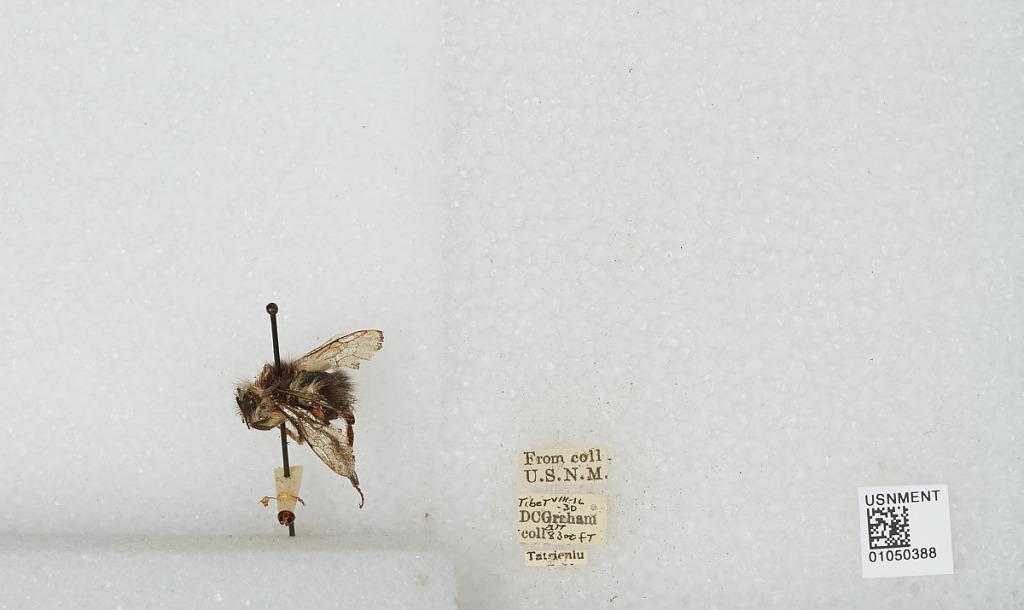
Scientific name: Bombus sp.
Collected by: D. Graham
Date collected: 1930-8-16
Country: China
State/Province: Sichuan
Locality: Kangding